Cyanation

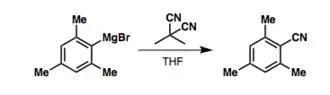

Radical approaches to arene C-H cyanation are known. Photoredox mediators (metallic or organic) are most common: